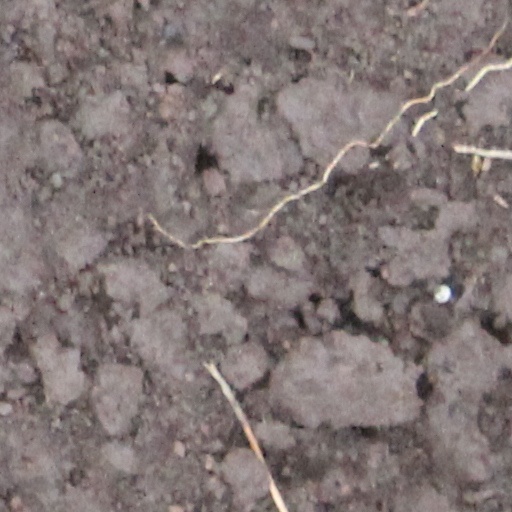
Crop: wheat